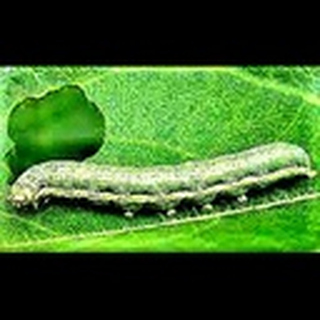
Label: cotton_army_worm